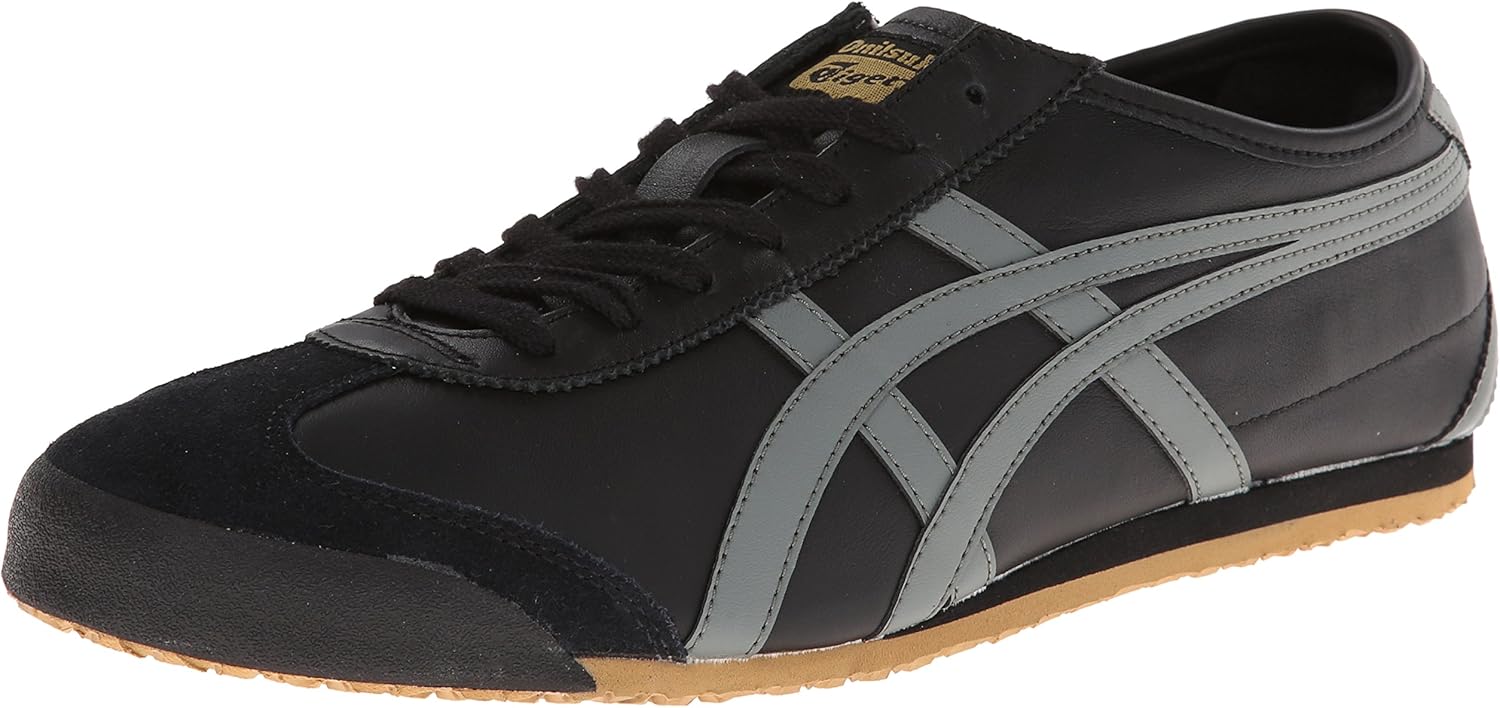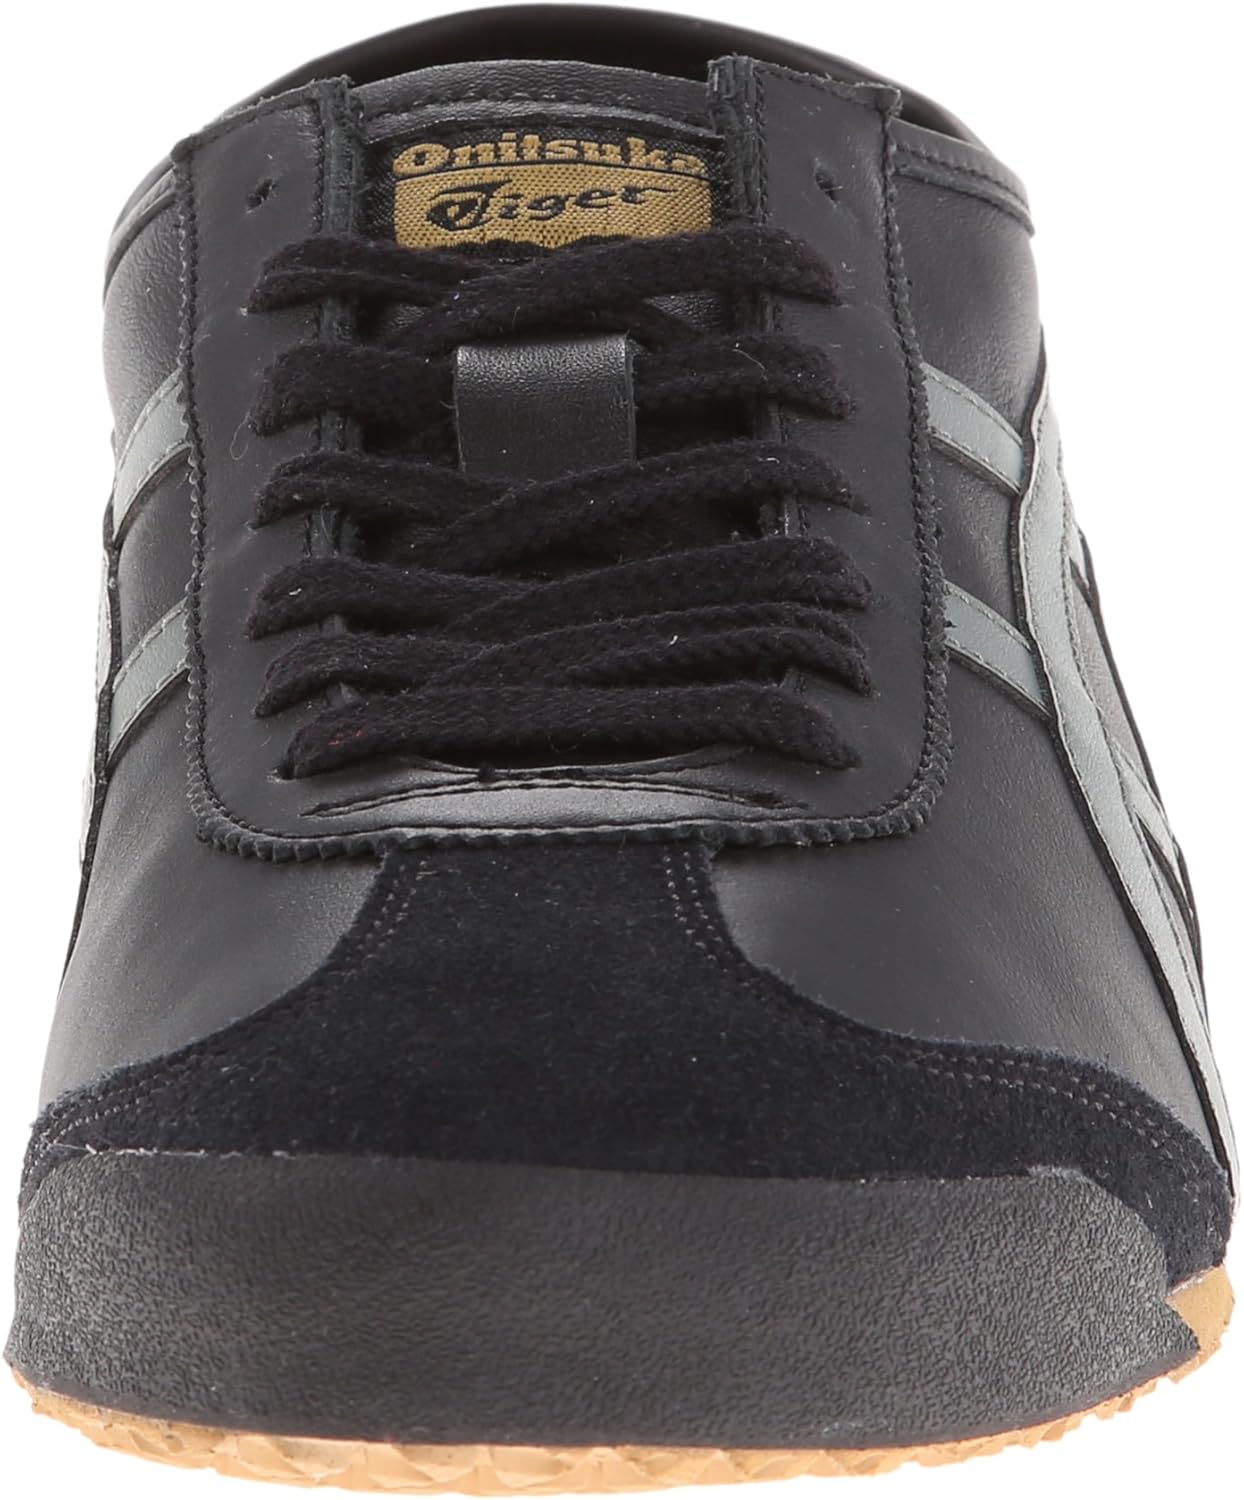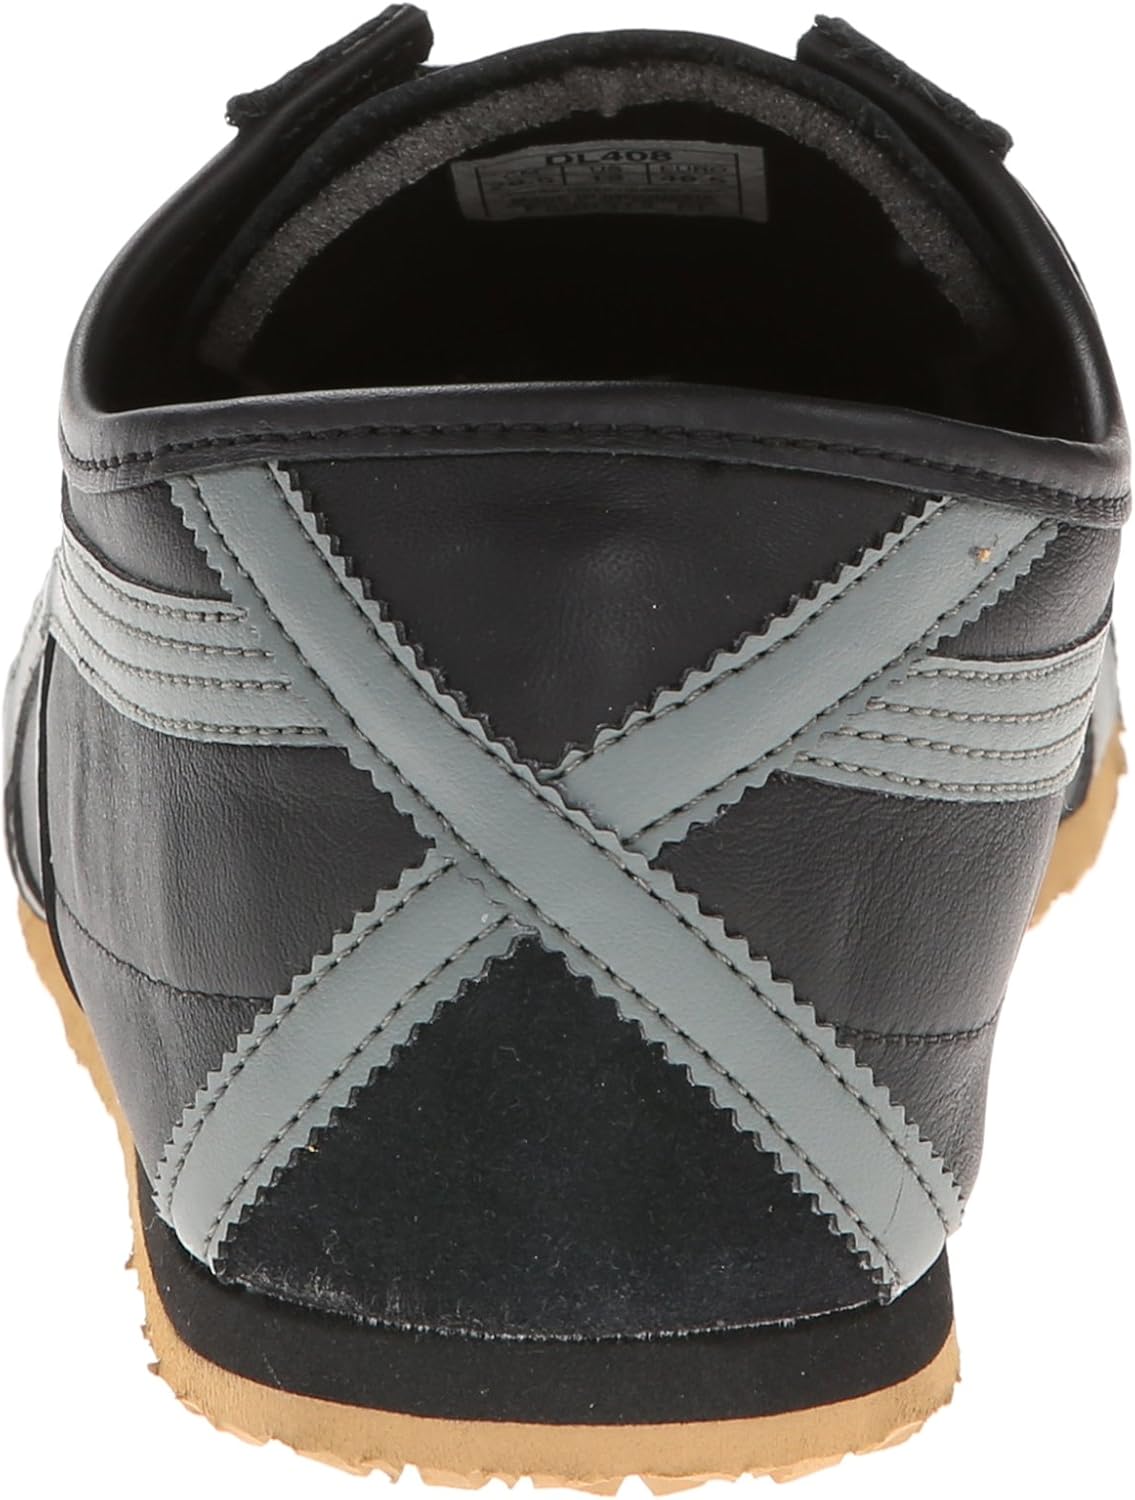
Onitsuka Tiger Mexico 66 Fashion Sneaker,Black/Gray/Gold,11 US/12.5 Women's M US
Category: AMAZON FASHION
Since 1949, Onitsuka Tiger has created stylish sports products inspired by the Japanese values of craftsmanship and attention to detail. Through their crafts, Onitsuka Tiger brings together East and West, and demonstrates what it means to be "Made of Japan.”
Features: 100% Leather/Synthetic | Imported | Rubber sole | Low-cut sneaker with signature stripes featuring logo heel tab and pinking-edged vamp overlay